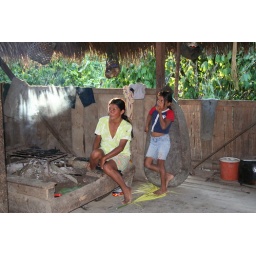
At home in the kitchen together with an indian family in the Amazonas. The smoke from the stove is reflected in the sun.